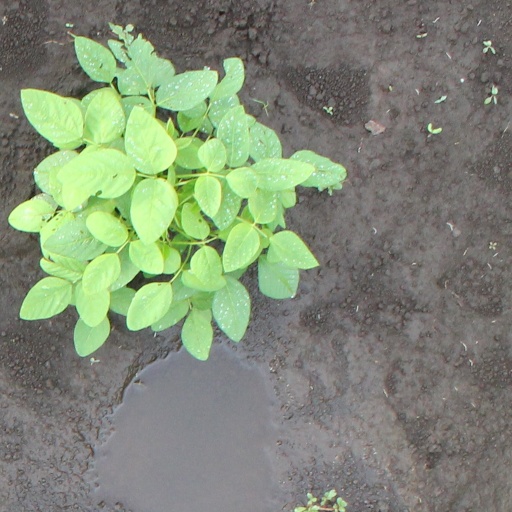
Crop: soybean